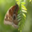
Label: butterfly